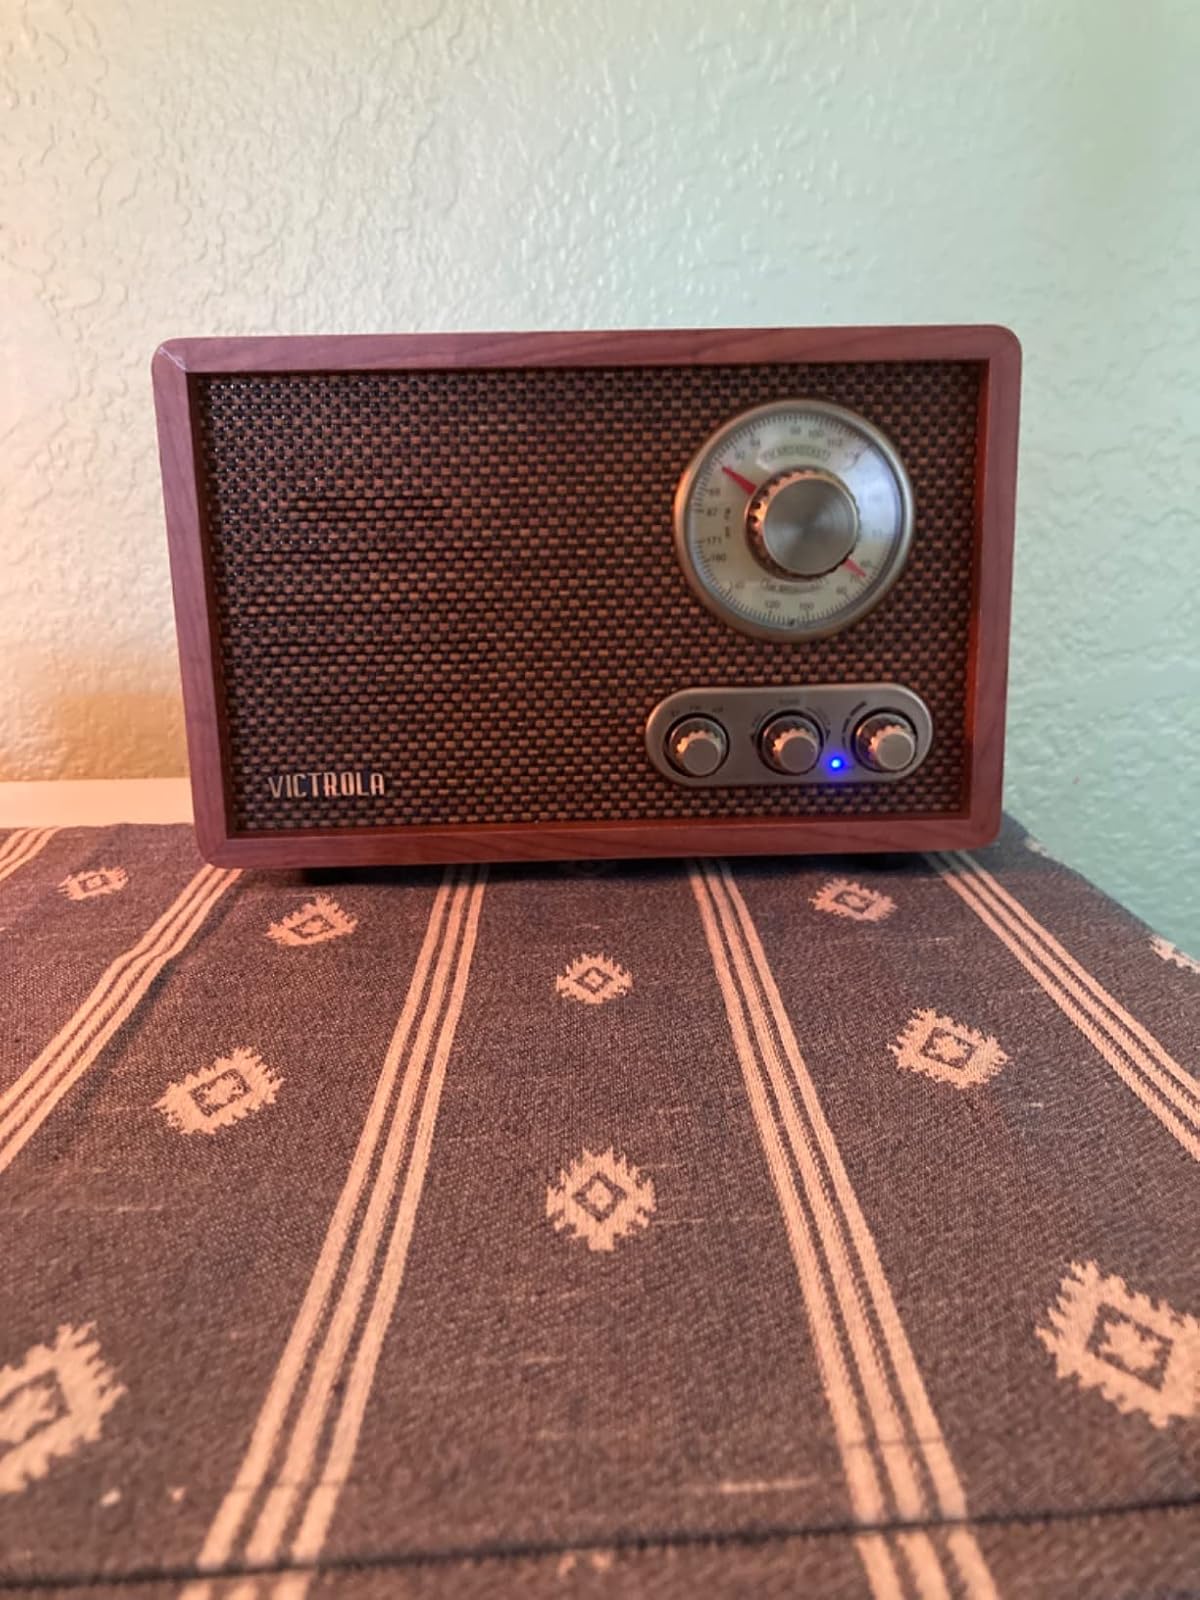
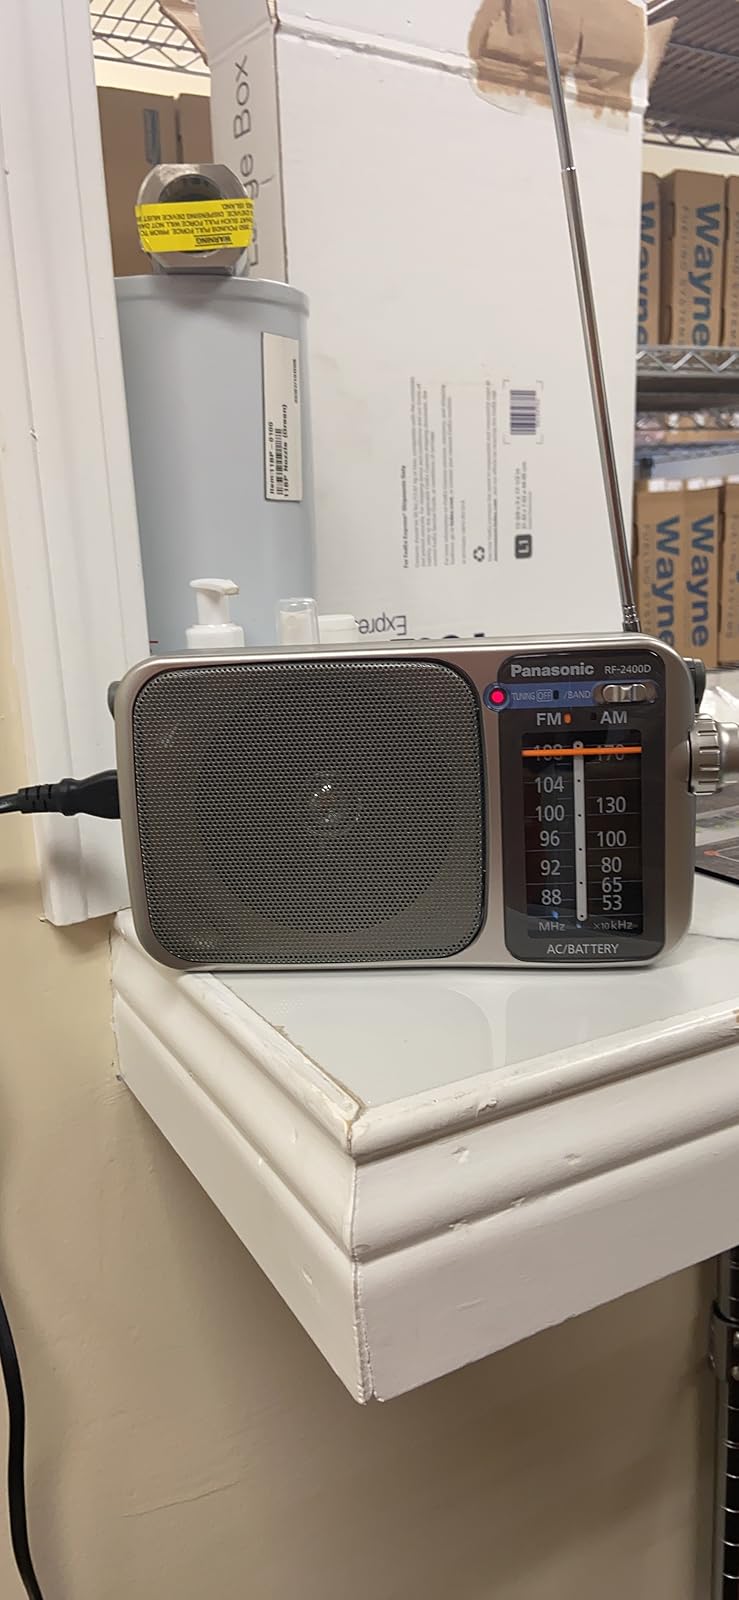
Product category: radio
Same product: no